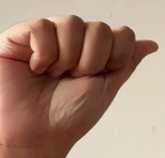
ASL sign: A